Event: Nepal Earthquake
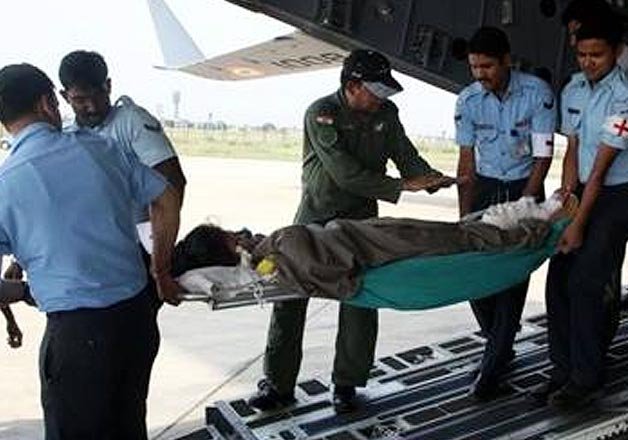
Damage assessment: no_damage